Platinum nanoparticle

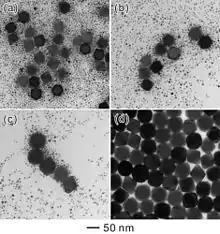
Electron micrographs of Ostwald ripening in Pd nanoparticles dissolved in formaldehyde at 6 (a), 24 (b), 48 (c) and 72 hours (d). The small Pd particles are being consumed as the larger ones grow bigger.

Ramirez et al. reported the influence of ligand and solvent effects on the size and shape of platinum nanoparticles. Platinum nanoparticle seeds were prepared by the decomposition of Pt(dba) in tetrahydrofuran (THF) under carbon monoxide (CO). These conditions produced Pt nanoparticles with weakly bound THF and CO ligands and an approximate diameter on 1.2 nm. Hexadecylamine (HDA) was added to the purified reaction mixture and allowed to displace the THF and CO ligands over the course of approximately seven days, producing monodispersed spherical crystalline Pt nanoparticles with an average diameter of 2.1 nm. After the seven-day period, an elongation of the Pt nanoparticles occurred. When the same procedure was followed using a stronger capping agent such as triphenyl phosphine or octanethiol, the nanoparticles remained spherical, suggesting that the HDA ligand affects particle shape.